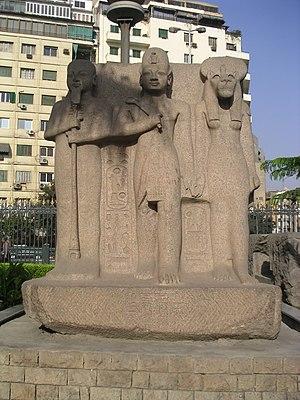
Memphis était la capitale du premier nome de Basse-Égypte, le nome de la Muraille blanche. Ses vestiges se situent près des villes de Mit-Rahineh et d'Helwan, au sud du Caire.
Dans la mythologie égyptienne, Ptah est le démiurge de Memphis, dieu des artisans et des architectes. Dans la triade de Memphis, il est l'époux de Neith et deviendra tardivement celui de Sekhmet, il est le père de Néfertoum.